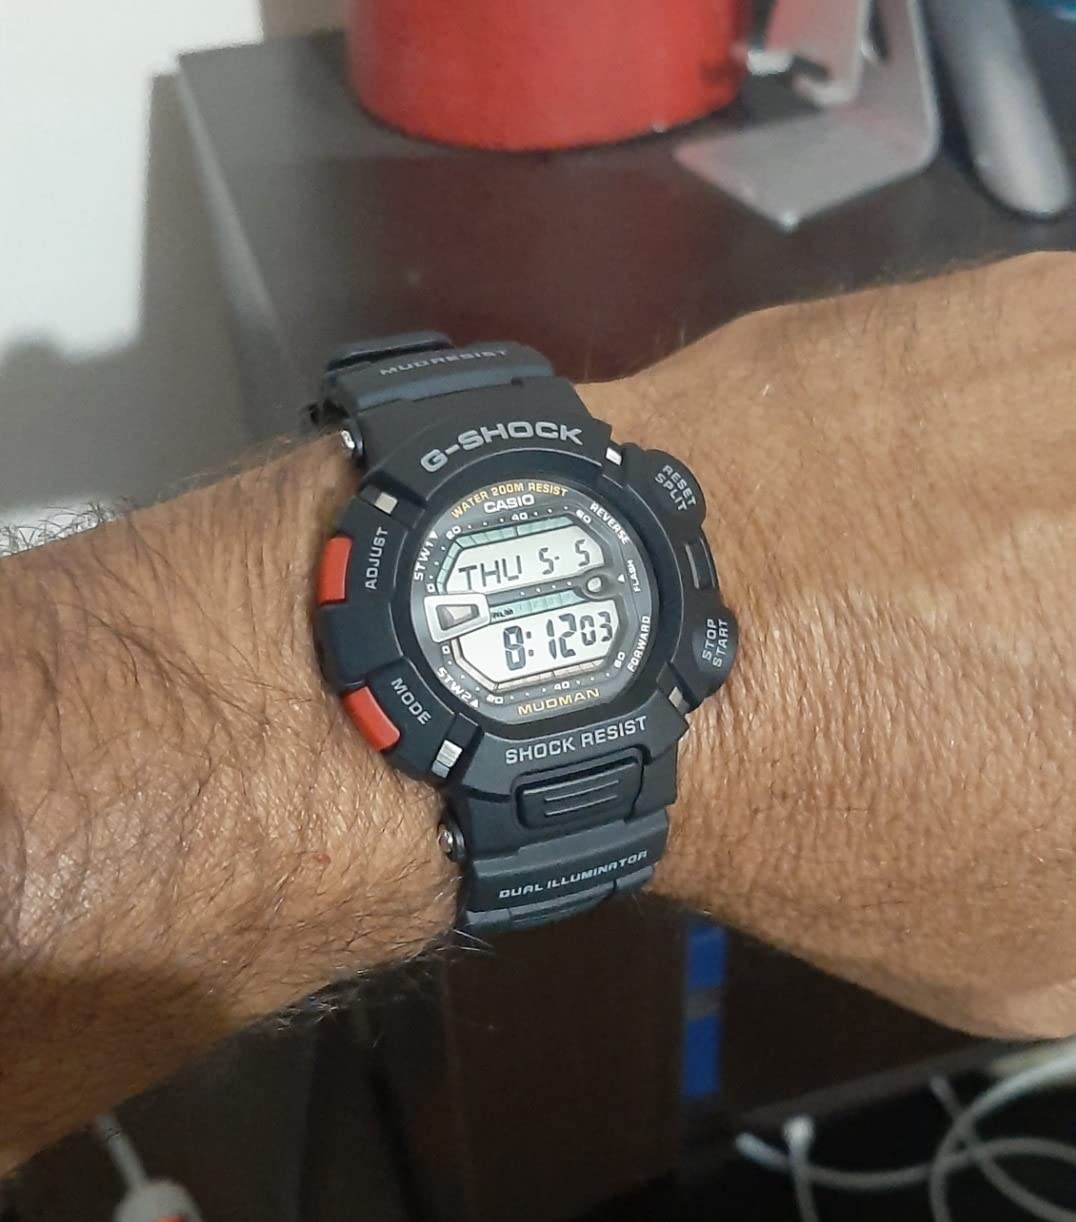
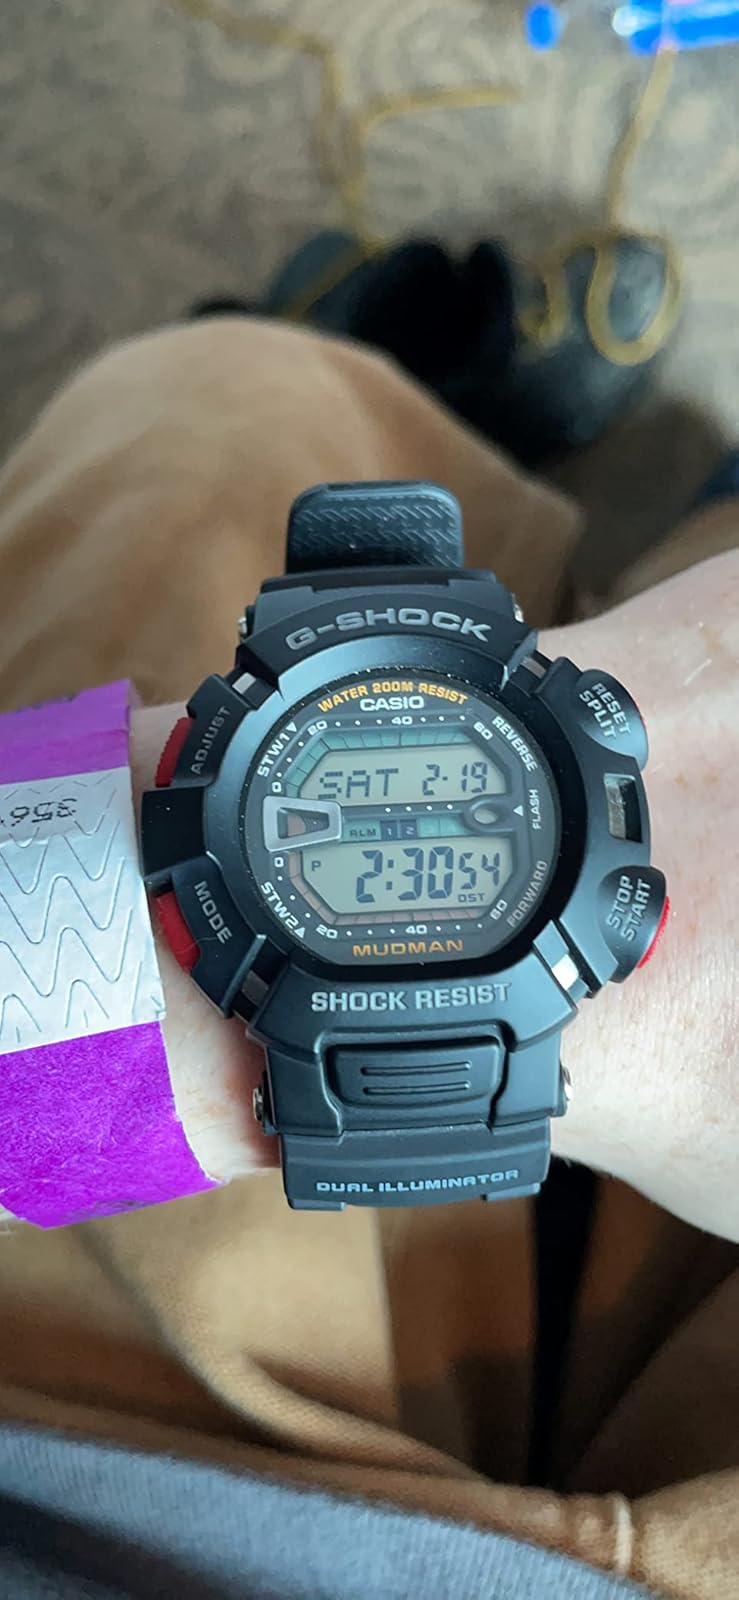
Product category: accessories_watch
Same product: yes